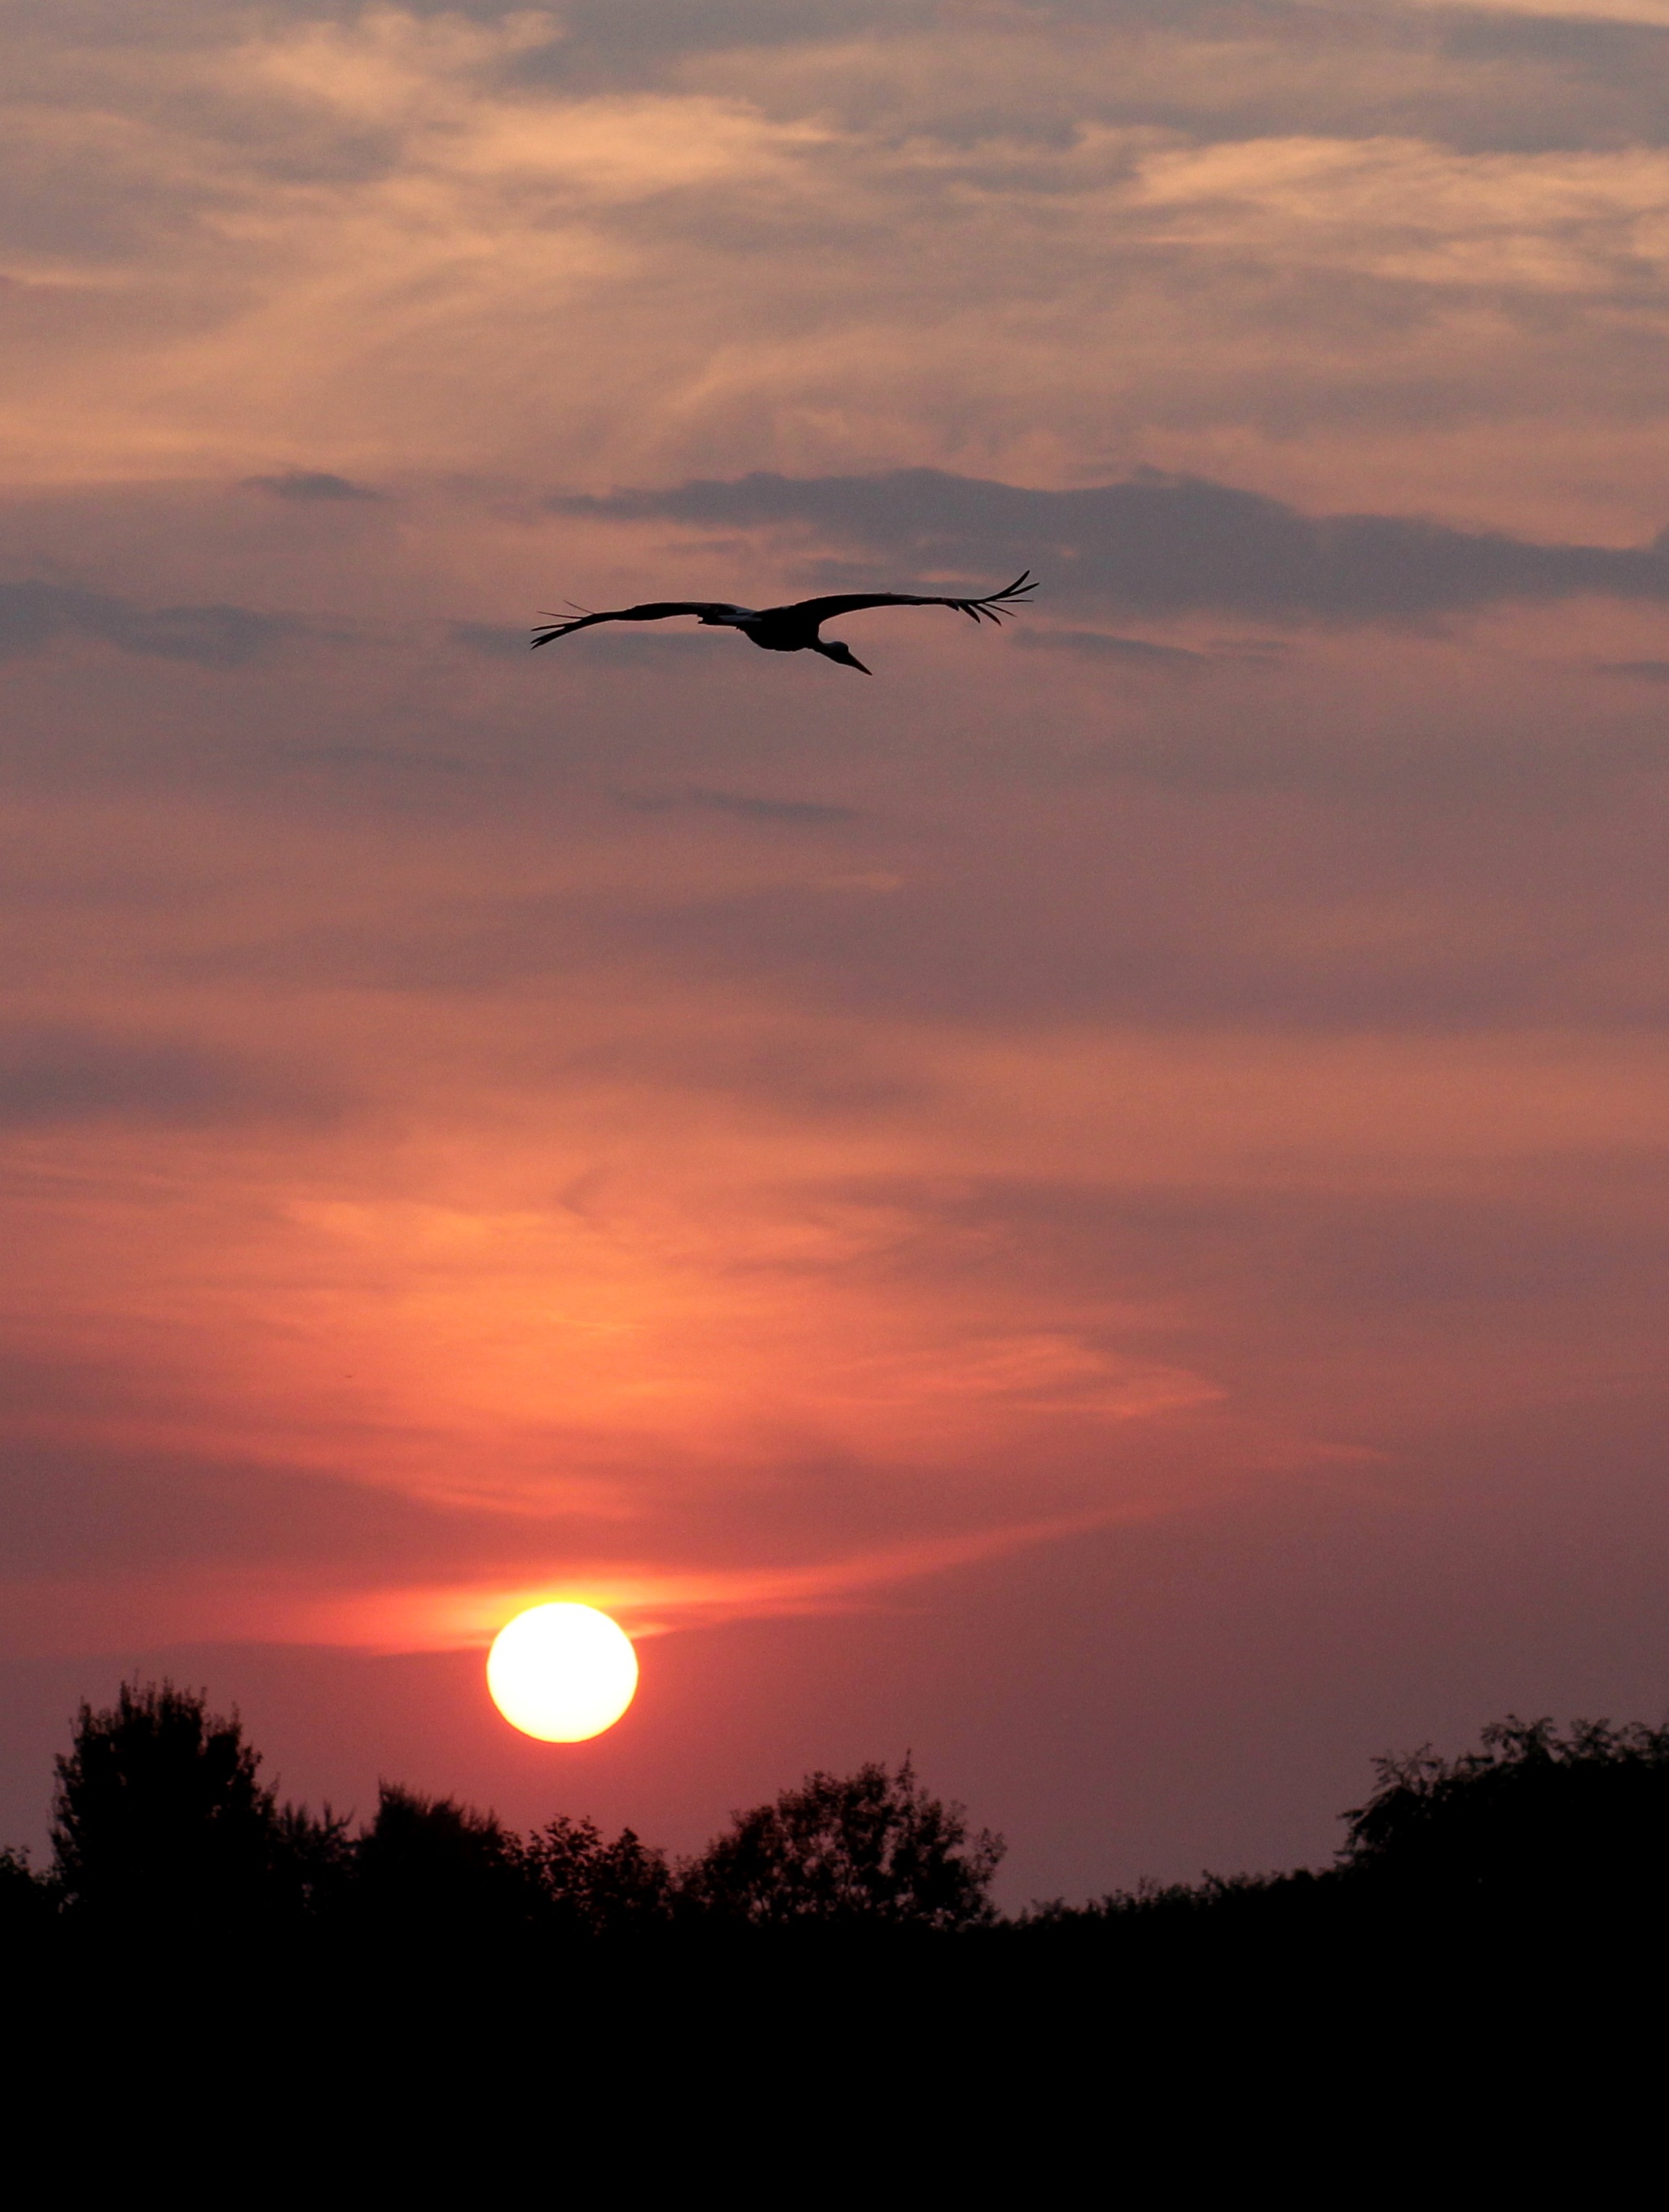
sea, horizon, bird, cloud, sky, sun, sunrise, sunset, morning, dawn, seabird, dusk, evening, red, stork, afterglow, atmospheric phenomenon